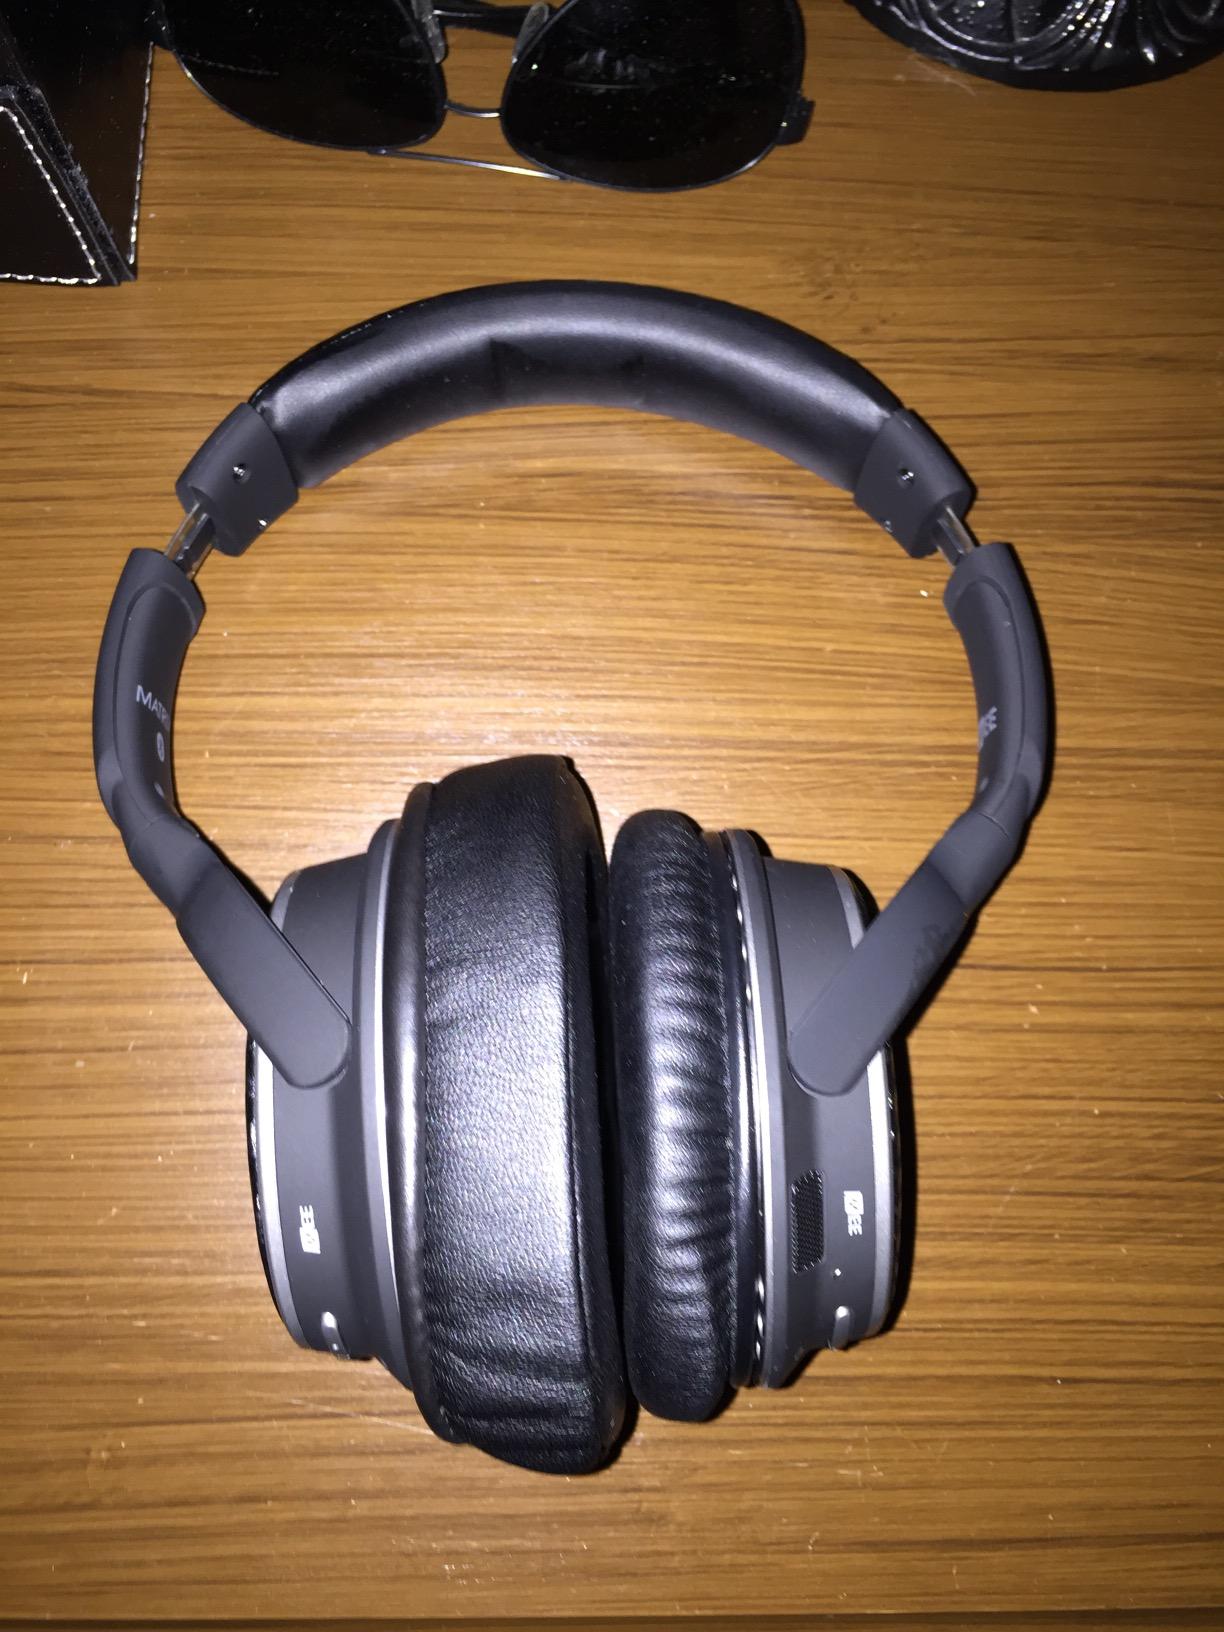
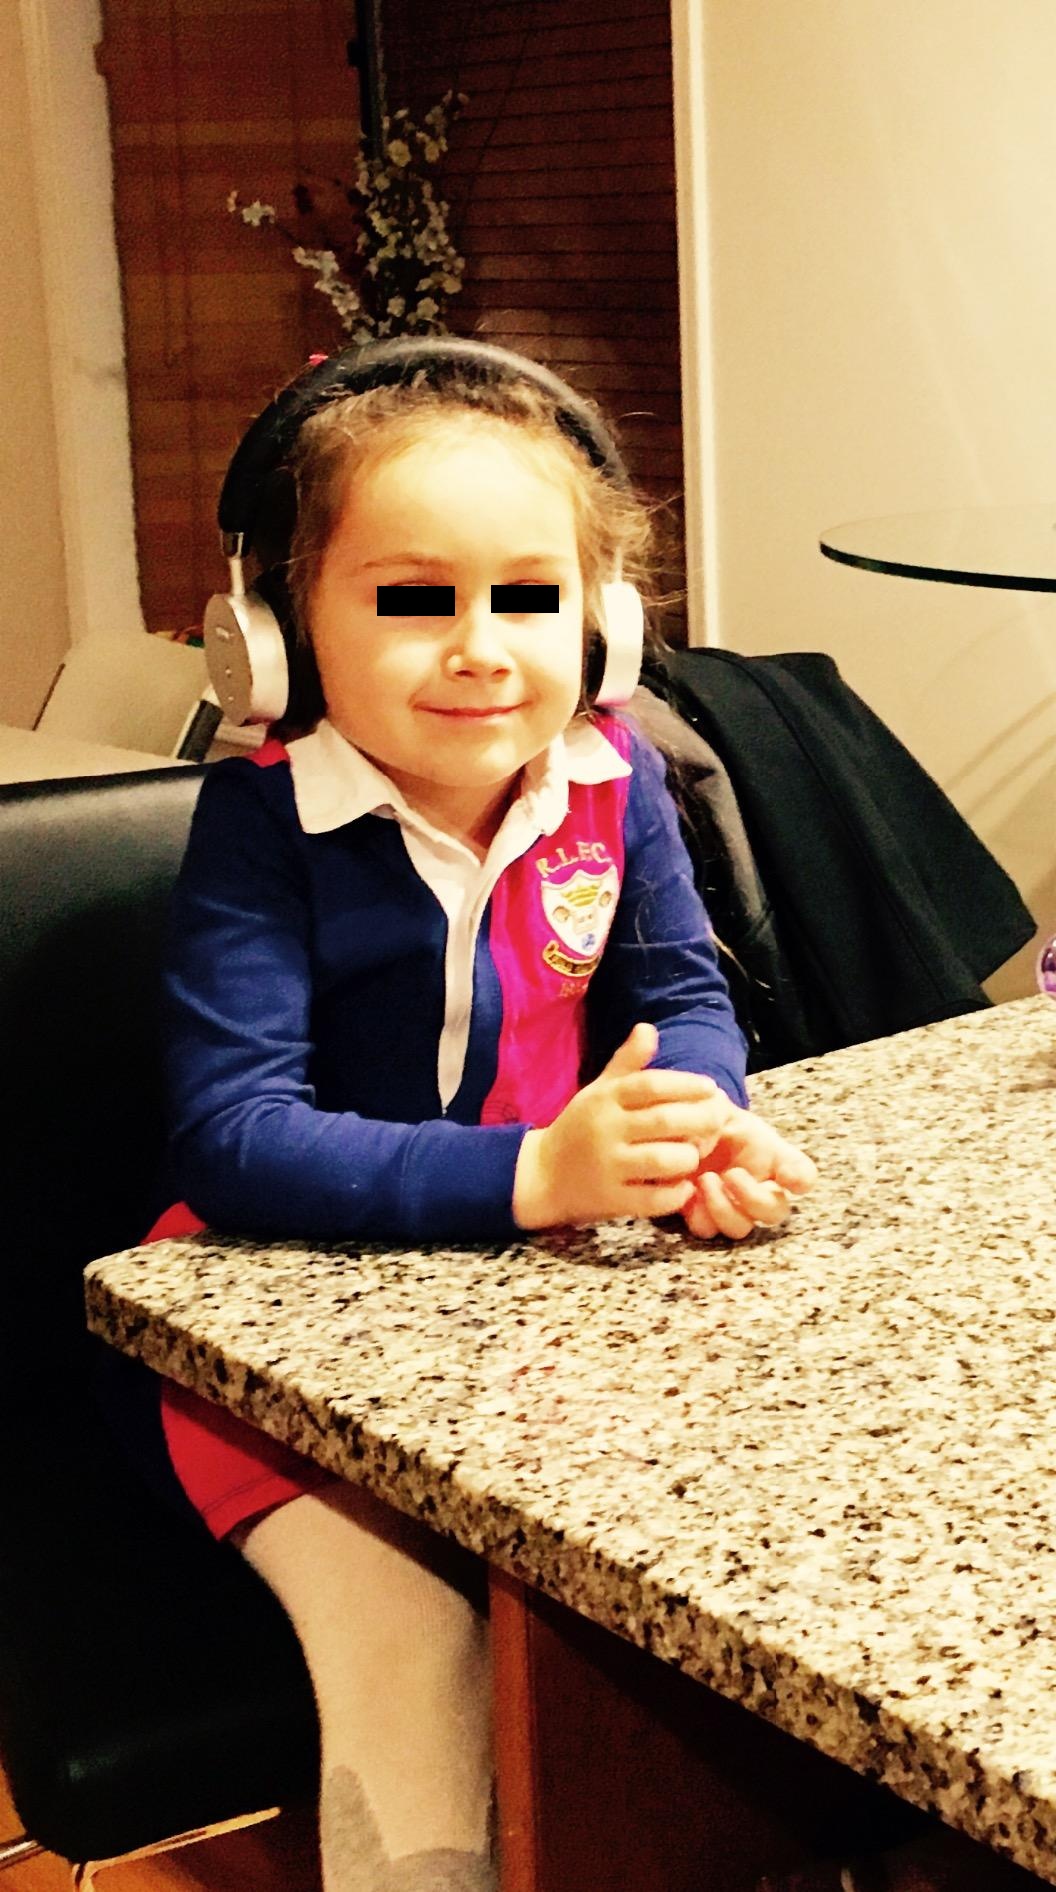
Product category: headphones
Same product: no